Barker Brothers Building

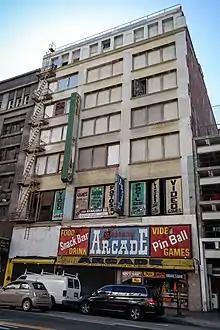
The building in 2014

Barker Brothers Building, also known as Sassony Building and The Barker, is a historic seven-story building located at 722 S. Broadway in the Broadway Theater District in the historic core of downtown Los Angeles.